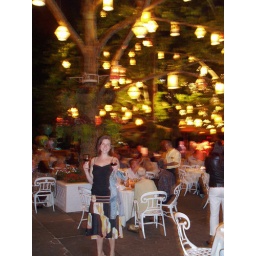
Me in a bar in Central park with lovely lanterns in the trees